Stephen M. Bliss

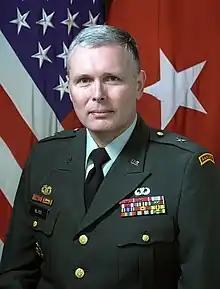
Brig. Gen. Stephen M. Bliss in 1993

Brigadier General Stephen Michael Bliss (born 28 January 1944) is a retired United States Army general who served as the president of the Army and Navy Academy and president of the Association of Military Colleges and Schools of the United States.